Batak, Bulgaria

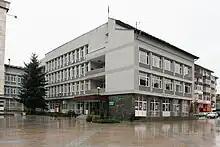
City hall in Batak

Today Batak is a renovated modern town famous for its historical monuments and a resort and tourist centre. A key hydro power system — Batak Hydropower Cascade — with five dams and three hydroelectric stations was constructed in the 1950s. Rest houses, tourist complexes and villas have been built along the banks of the Batak Reservoir.